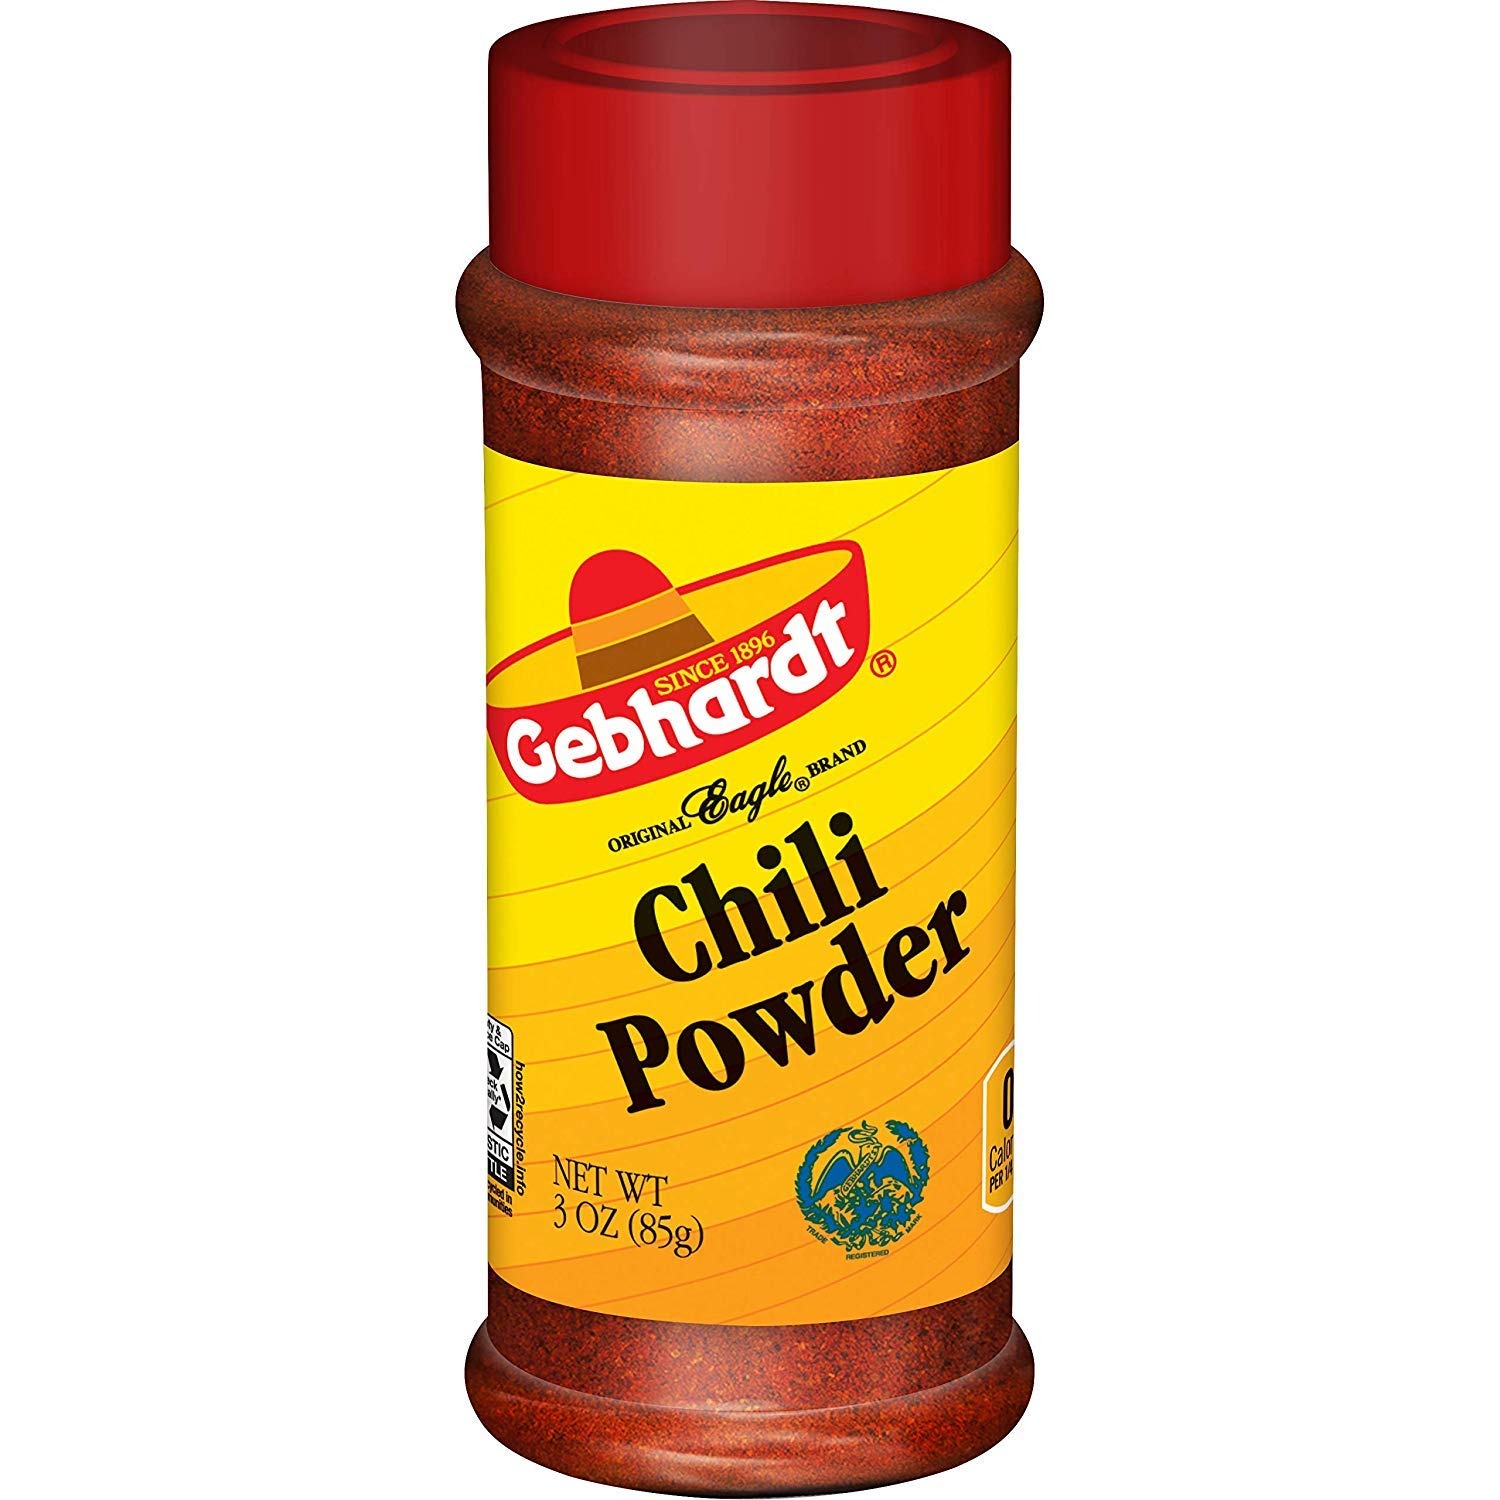
Item Name: Gebhardt Chili Powder, 3 ounces - PACK OF 2
Bullet Point 1: Combine with your favorite Mexican dishes for the real taste of the Southwest
Bullet Point 2: An American classic, Gebhardt Chili Powder is the perfect blend of seasoning and spices to bring out the real tex-mex flavor
Product Description: 2
Value: 2.0
Unit: Count

Price: 9.25